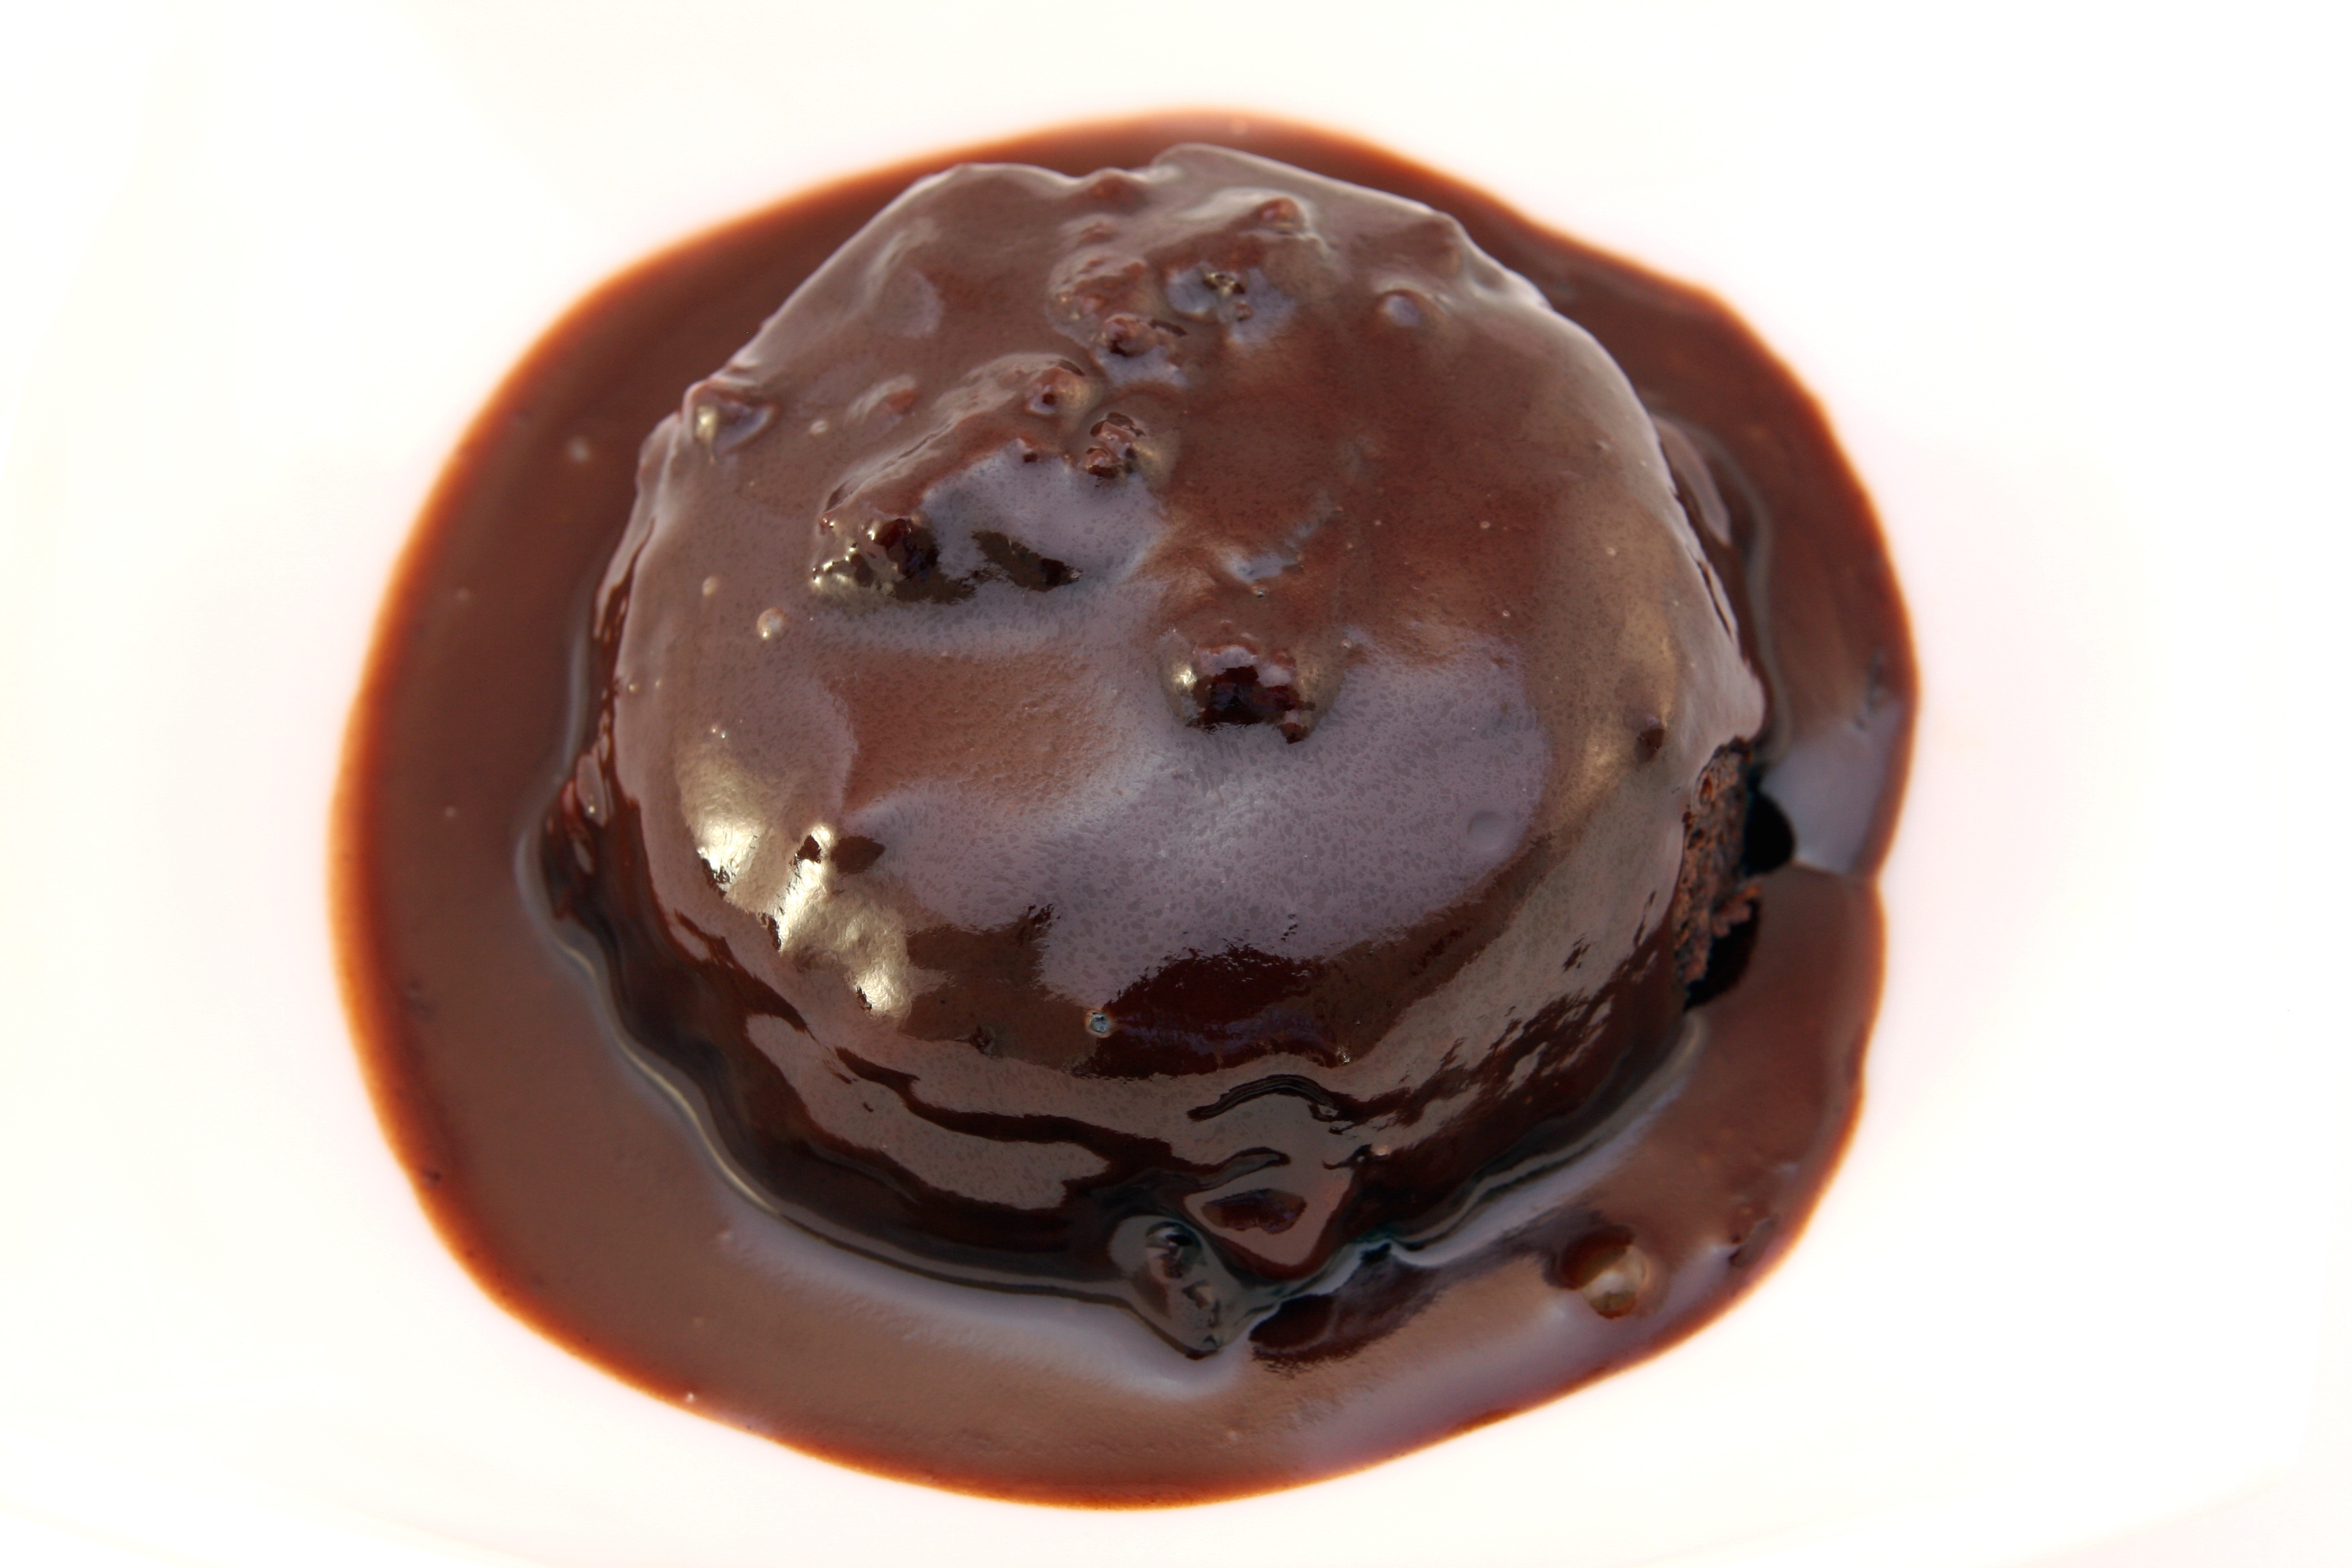
white, sweet, desert, restaurant, isolated, meal, food, cooking, culinary, produce, macro, space, weight, colorful, chocolate, healthy, snack, ice cream, dessert, lunch, cuisine, sauce, delicious, bread, health, cookery, close up, chocolate cake, eating, icing, nutrition, dinner, good, slim, catering, diet, supper, copy, hungry, pudding, praline, dieting, bonbon, slimming, cholesterol, appetite, chocolate pudding, chocolate ice cream, edible mushroom, ganache, afters, chocolate truffle, chocolate brownie